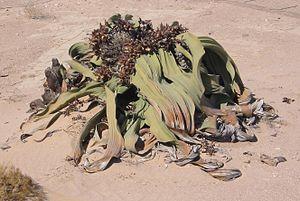
Les Gymnospermes sont un sous-embranchement des Spermaphytes. Ce sont des plantes dont l'ovule est à nu et porté par des pièces foliaires groupées sur un rameau fertile.
L'écu des armoiries de la Namibie reproduisent le drapeau national. Quant aux meubles qui l'accompagnent, ils font une large place aux particularités des paysages, de la faune et de la flore namibiennes qui constituent un des principaux attraits du pays.
Welwitschia mirabilis est la seule espèce du genre Welwitschia et de la famille des Welwitschiacées.
Le Kaokoveld est un désert côtier du nord de la Namibie et du sud de l'Angola, dans le prolongement du désert du Namib situé au sud.
Cet article recense les sites inscrits au patrimoine mondial en Namibie.
La Namibie, en forme longue la république de Namibie, est un pays situé en Afrique australe.